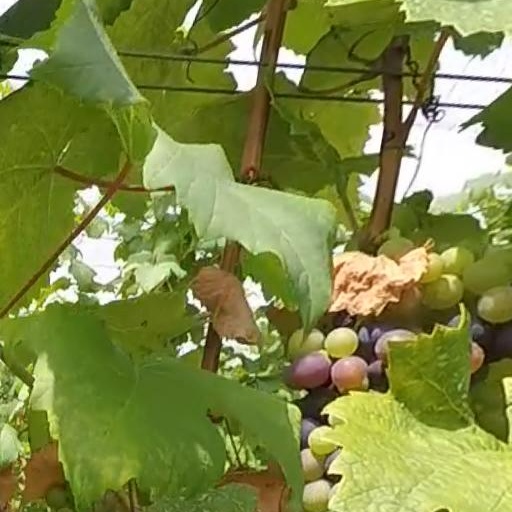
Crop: grape